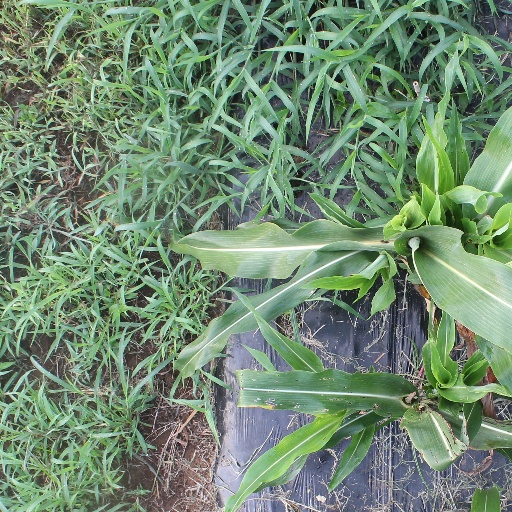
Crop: sorghum